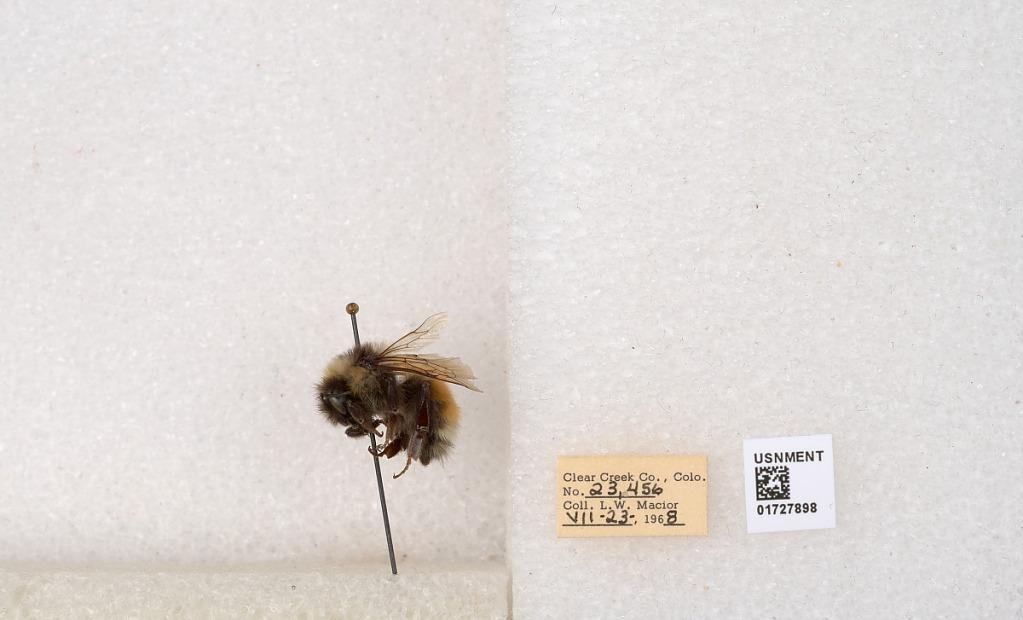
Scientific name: Bombus (Pyrobombus) sylvicola Kirby
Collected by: L. Macior
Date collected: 1968-7-23
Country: United States
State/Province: Colorado
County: Clear Creek
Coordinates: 39.6891, -105.644